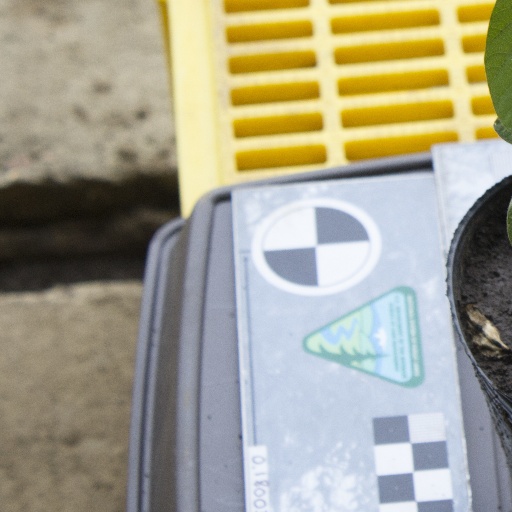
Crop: soybean